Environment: real
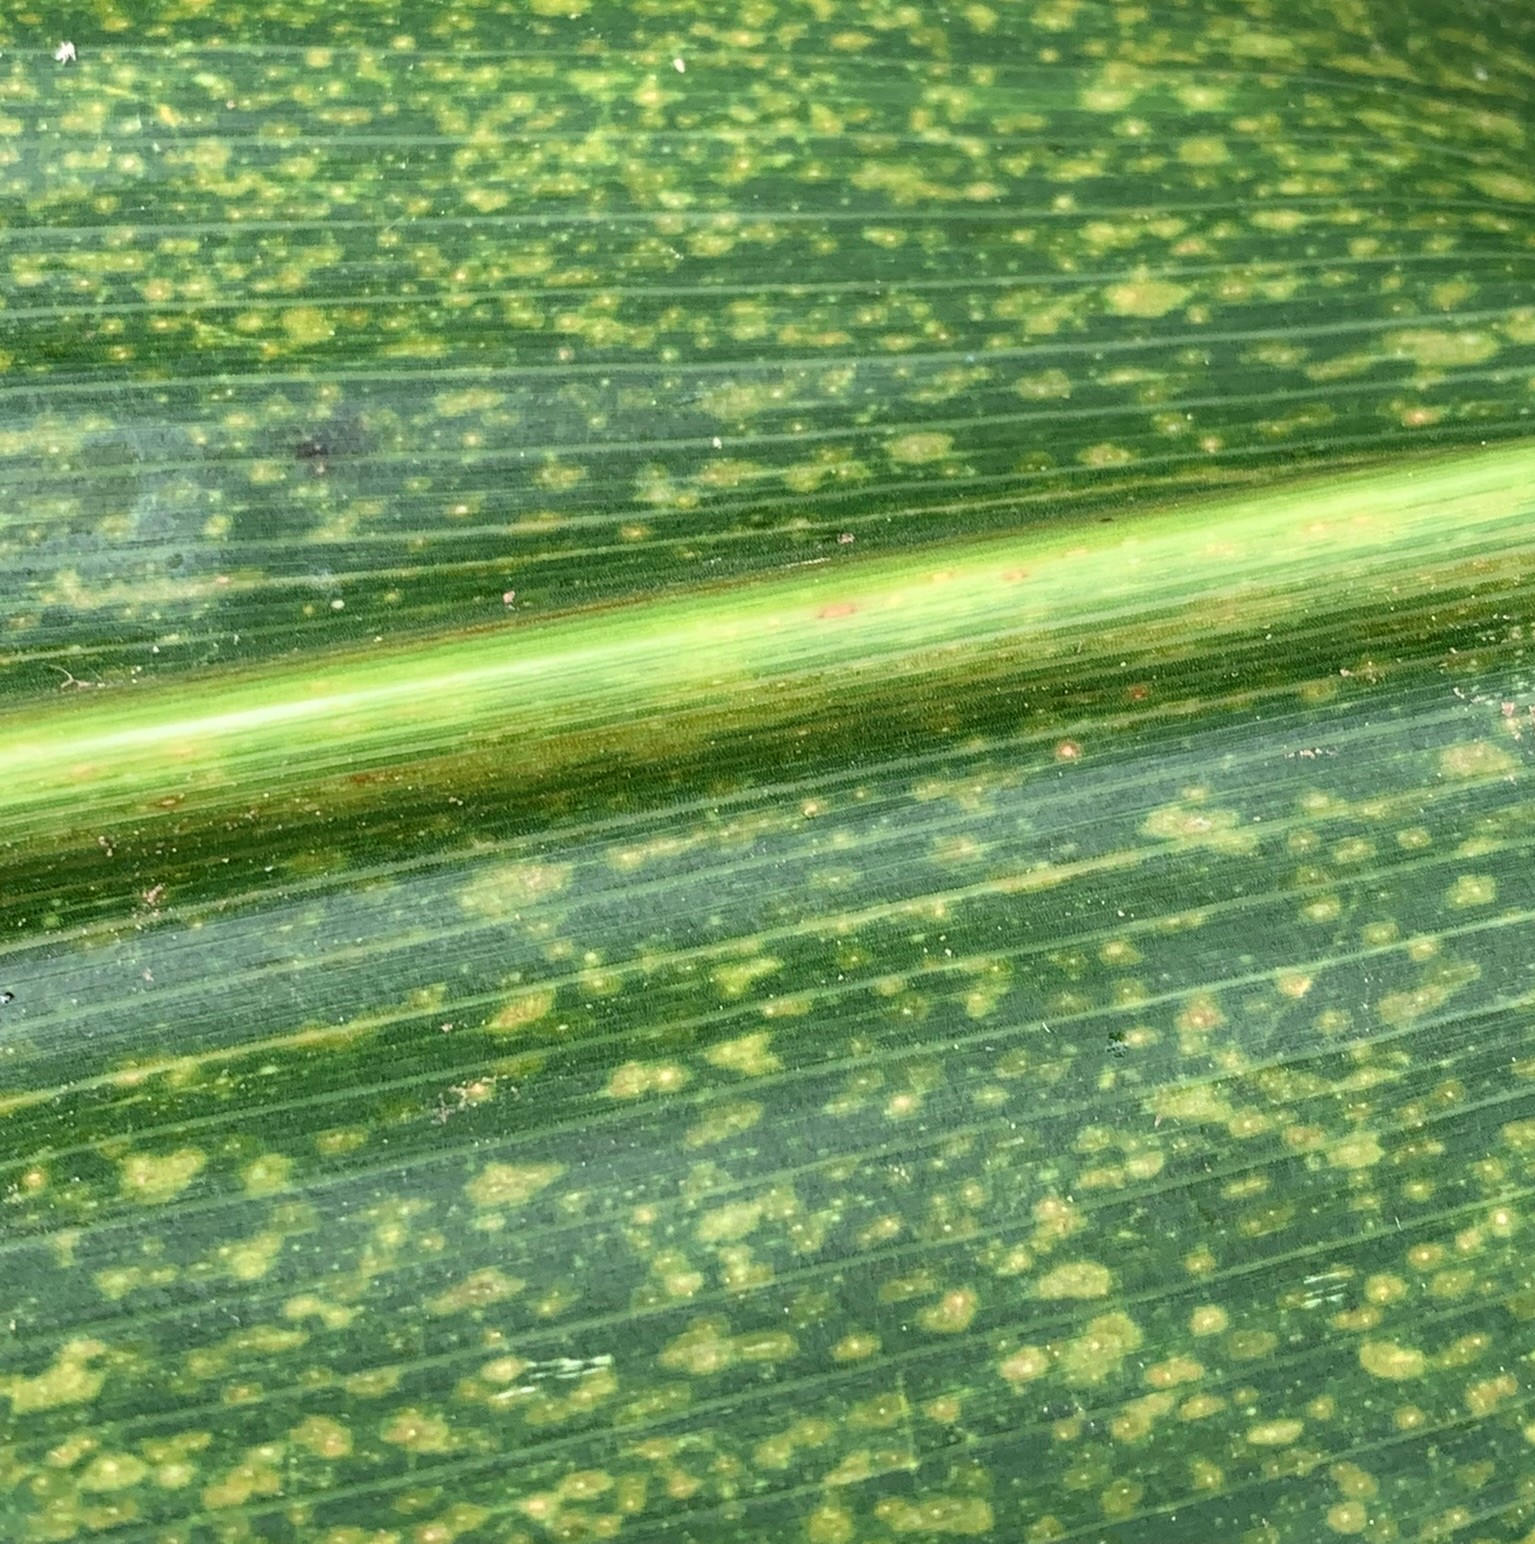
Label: lethal_necrosis